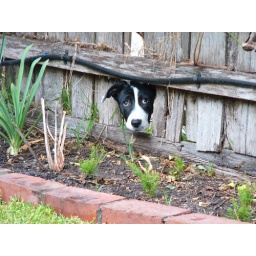
Next-door's puppy has found a hole in the fence